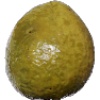
Label: Guava 1